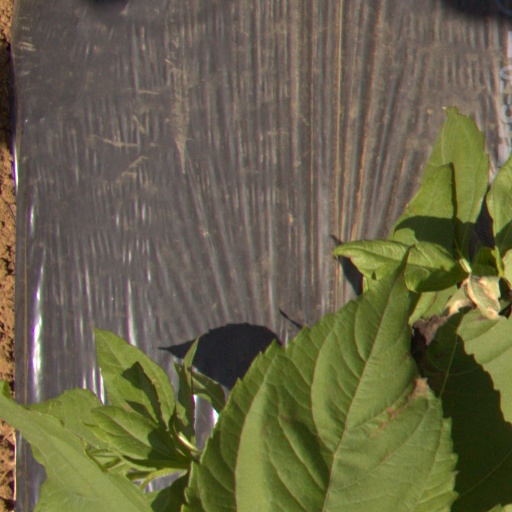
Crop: Jerusalem artichoke